Friedrich Salomon Hall

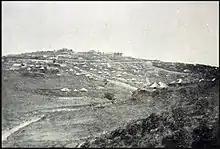
Early 20th-century Addis Ababa

Friedrich Salomon Hall's parents were Moritz and Katarina Hall. Moritz was born in Cracow in partitioned Poland and Katarina was born in Ethiopia to an Ethiopian mother and a German father. The couple met while Moritz was in Ethiopia as a missionary; he later produced cannon for the Ethiopian Emperor Tewodros II. He fell out of favour, was imprisoned by Tewodros and rescued by the 1868 British Expedition to Abyssinia. Friedrich was born in 1879, after his parents left Ethiopia and settled in the Middle East, and was the seventh of thirteen children. The family had moved to Jaffa in the Holy Land, which was then part of the Ottoman Empire.